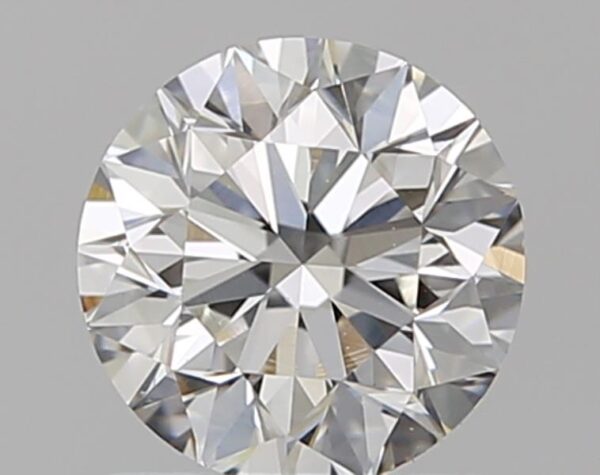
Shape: round
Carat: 0.9
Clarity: VS2
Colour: G
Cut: VG
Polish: EX
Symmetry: VG
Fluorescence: N
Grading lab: GIA
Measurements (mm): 6 x 6.04 x 3.91